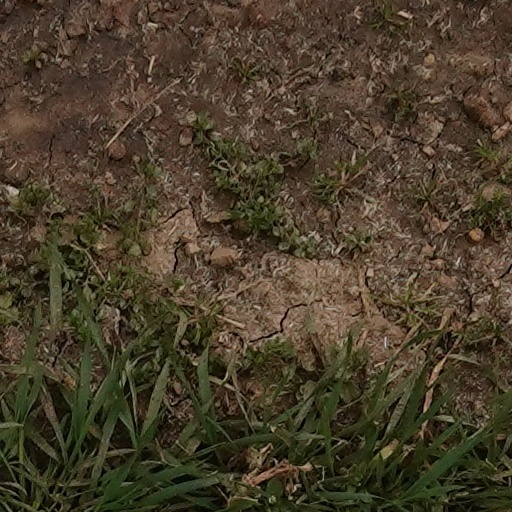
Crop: wheat